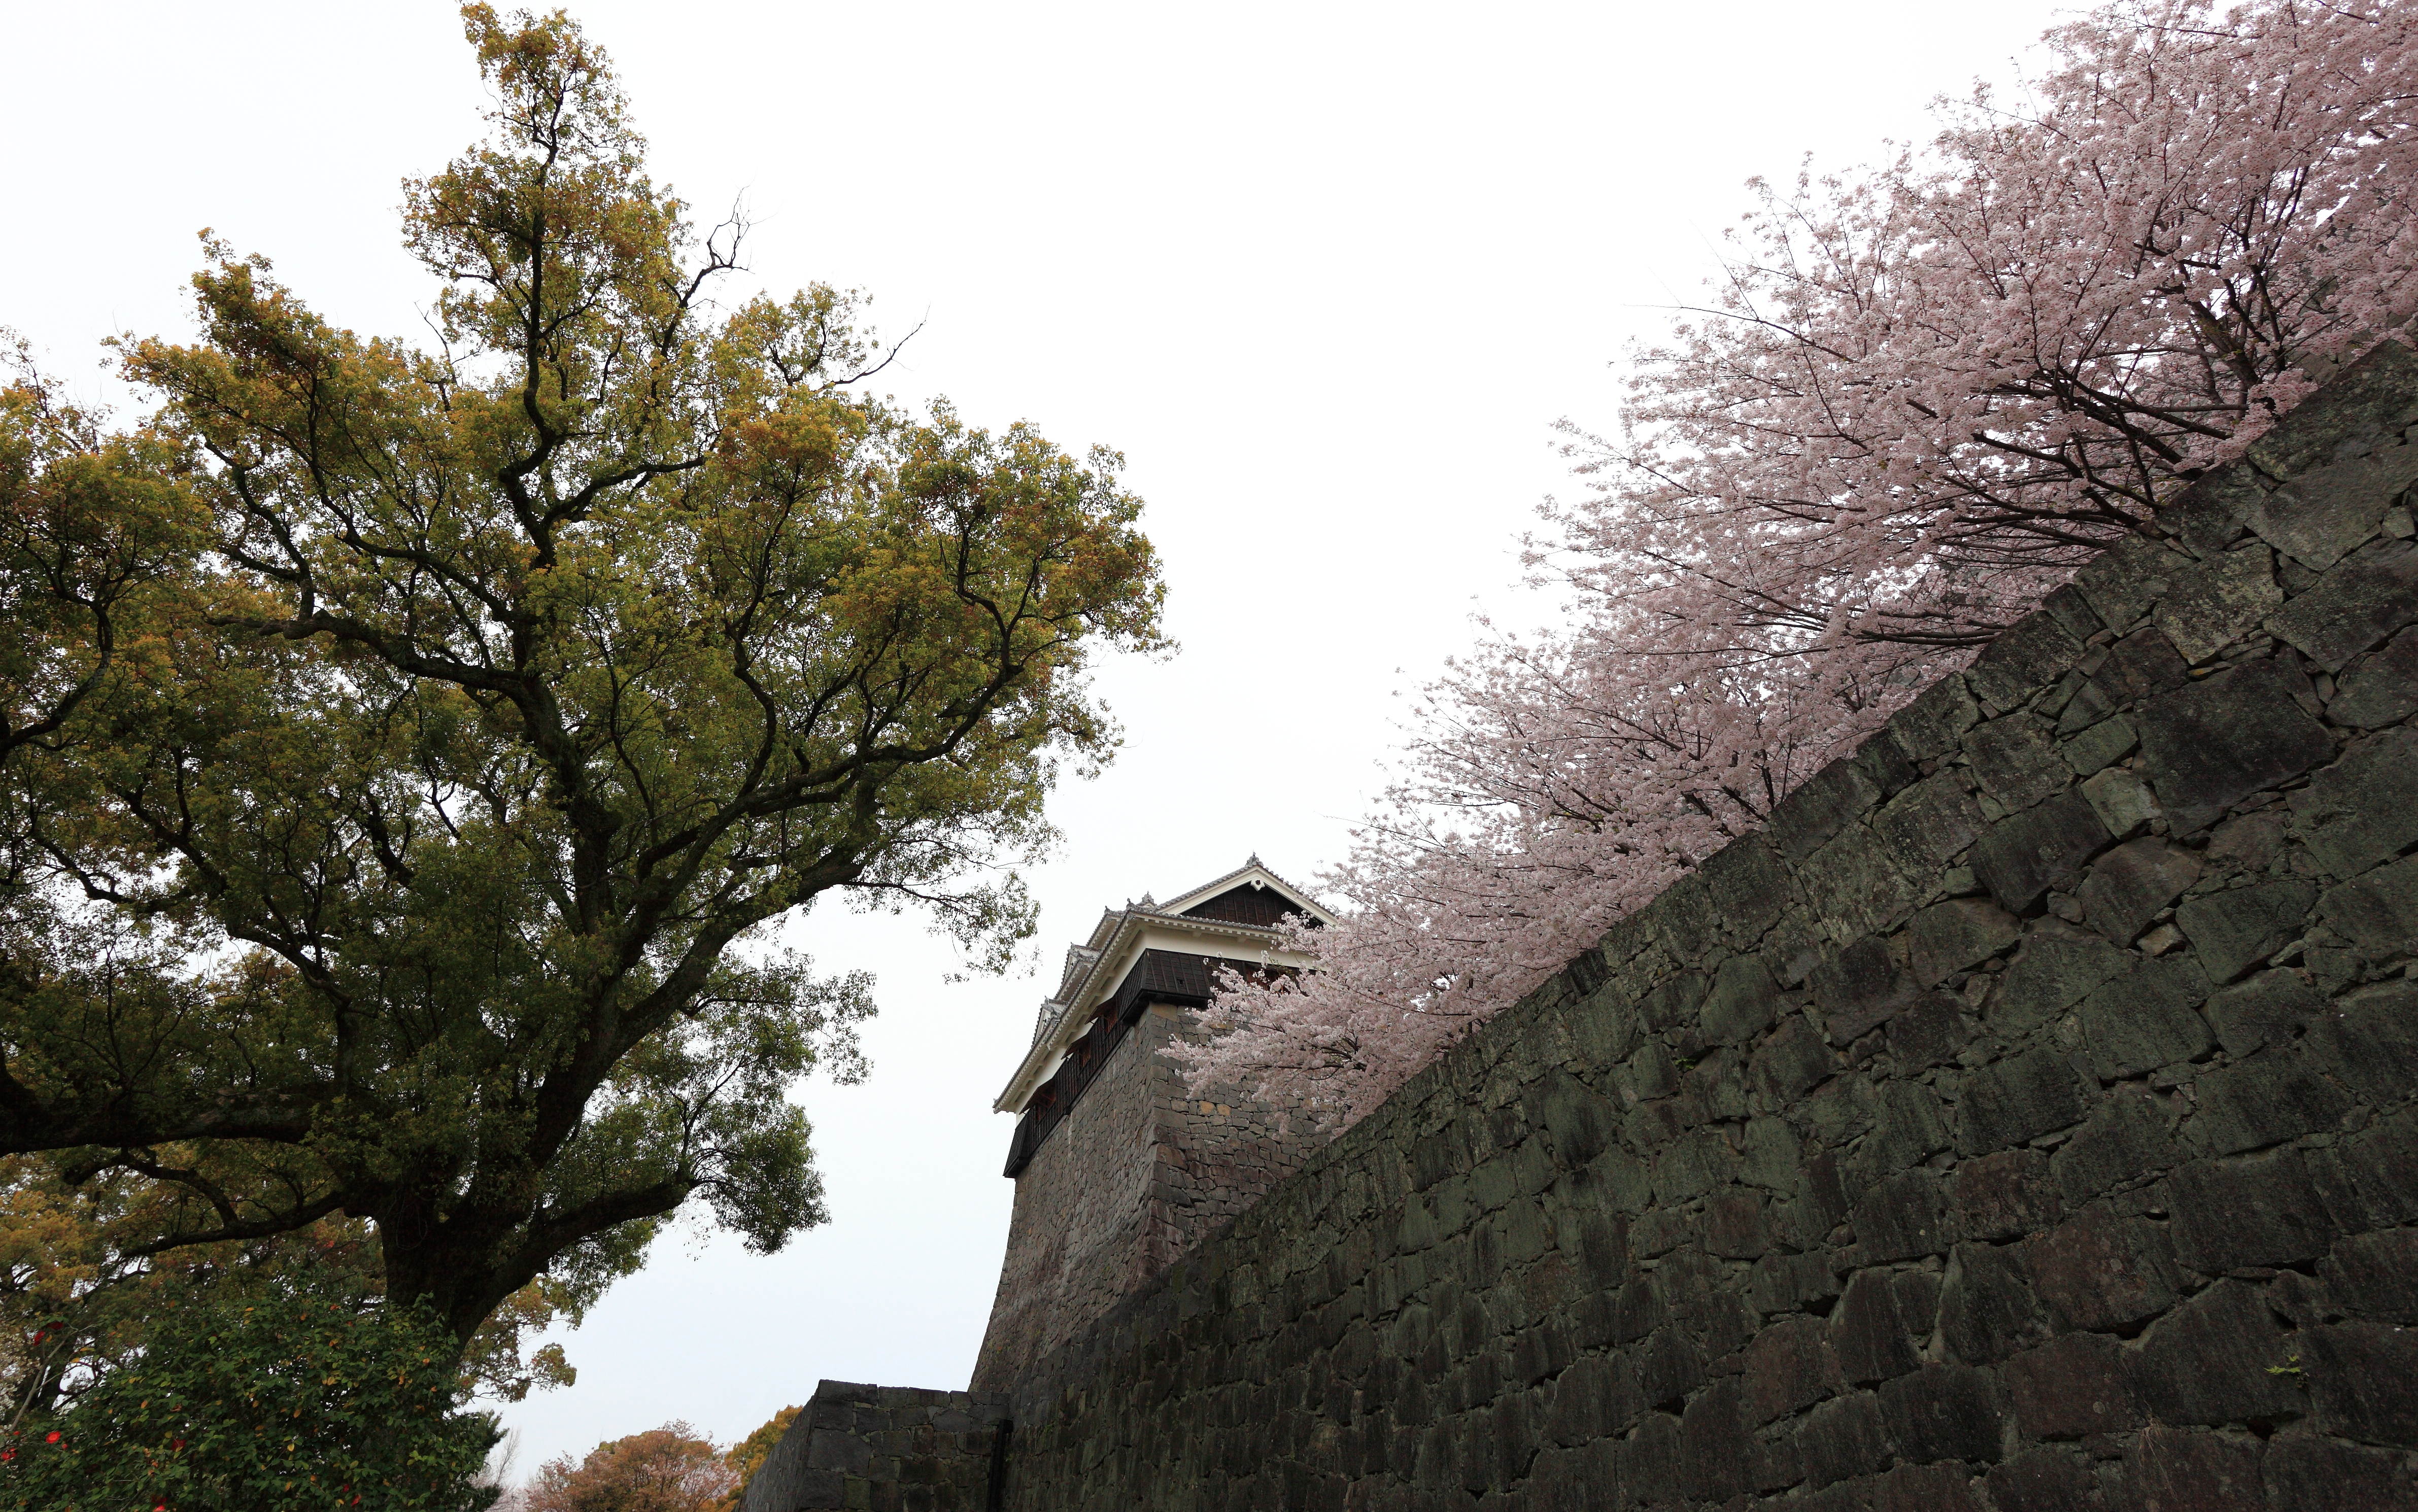
tree, branch, blossom, plant, flower, wall, high, ruins, 5d, sakura, hires, markii, cherry, hi, res, resolution, woody plant